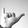
ASL letter: Y